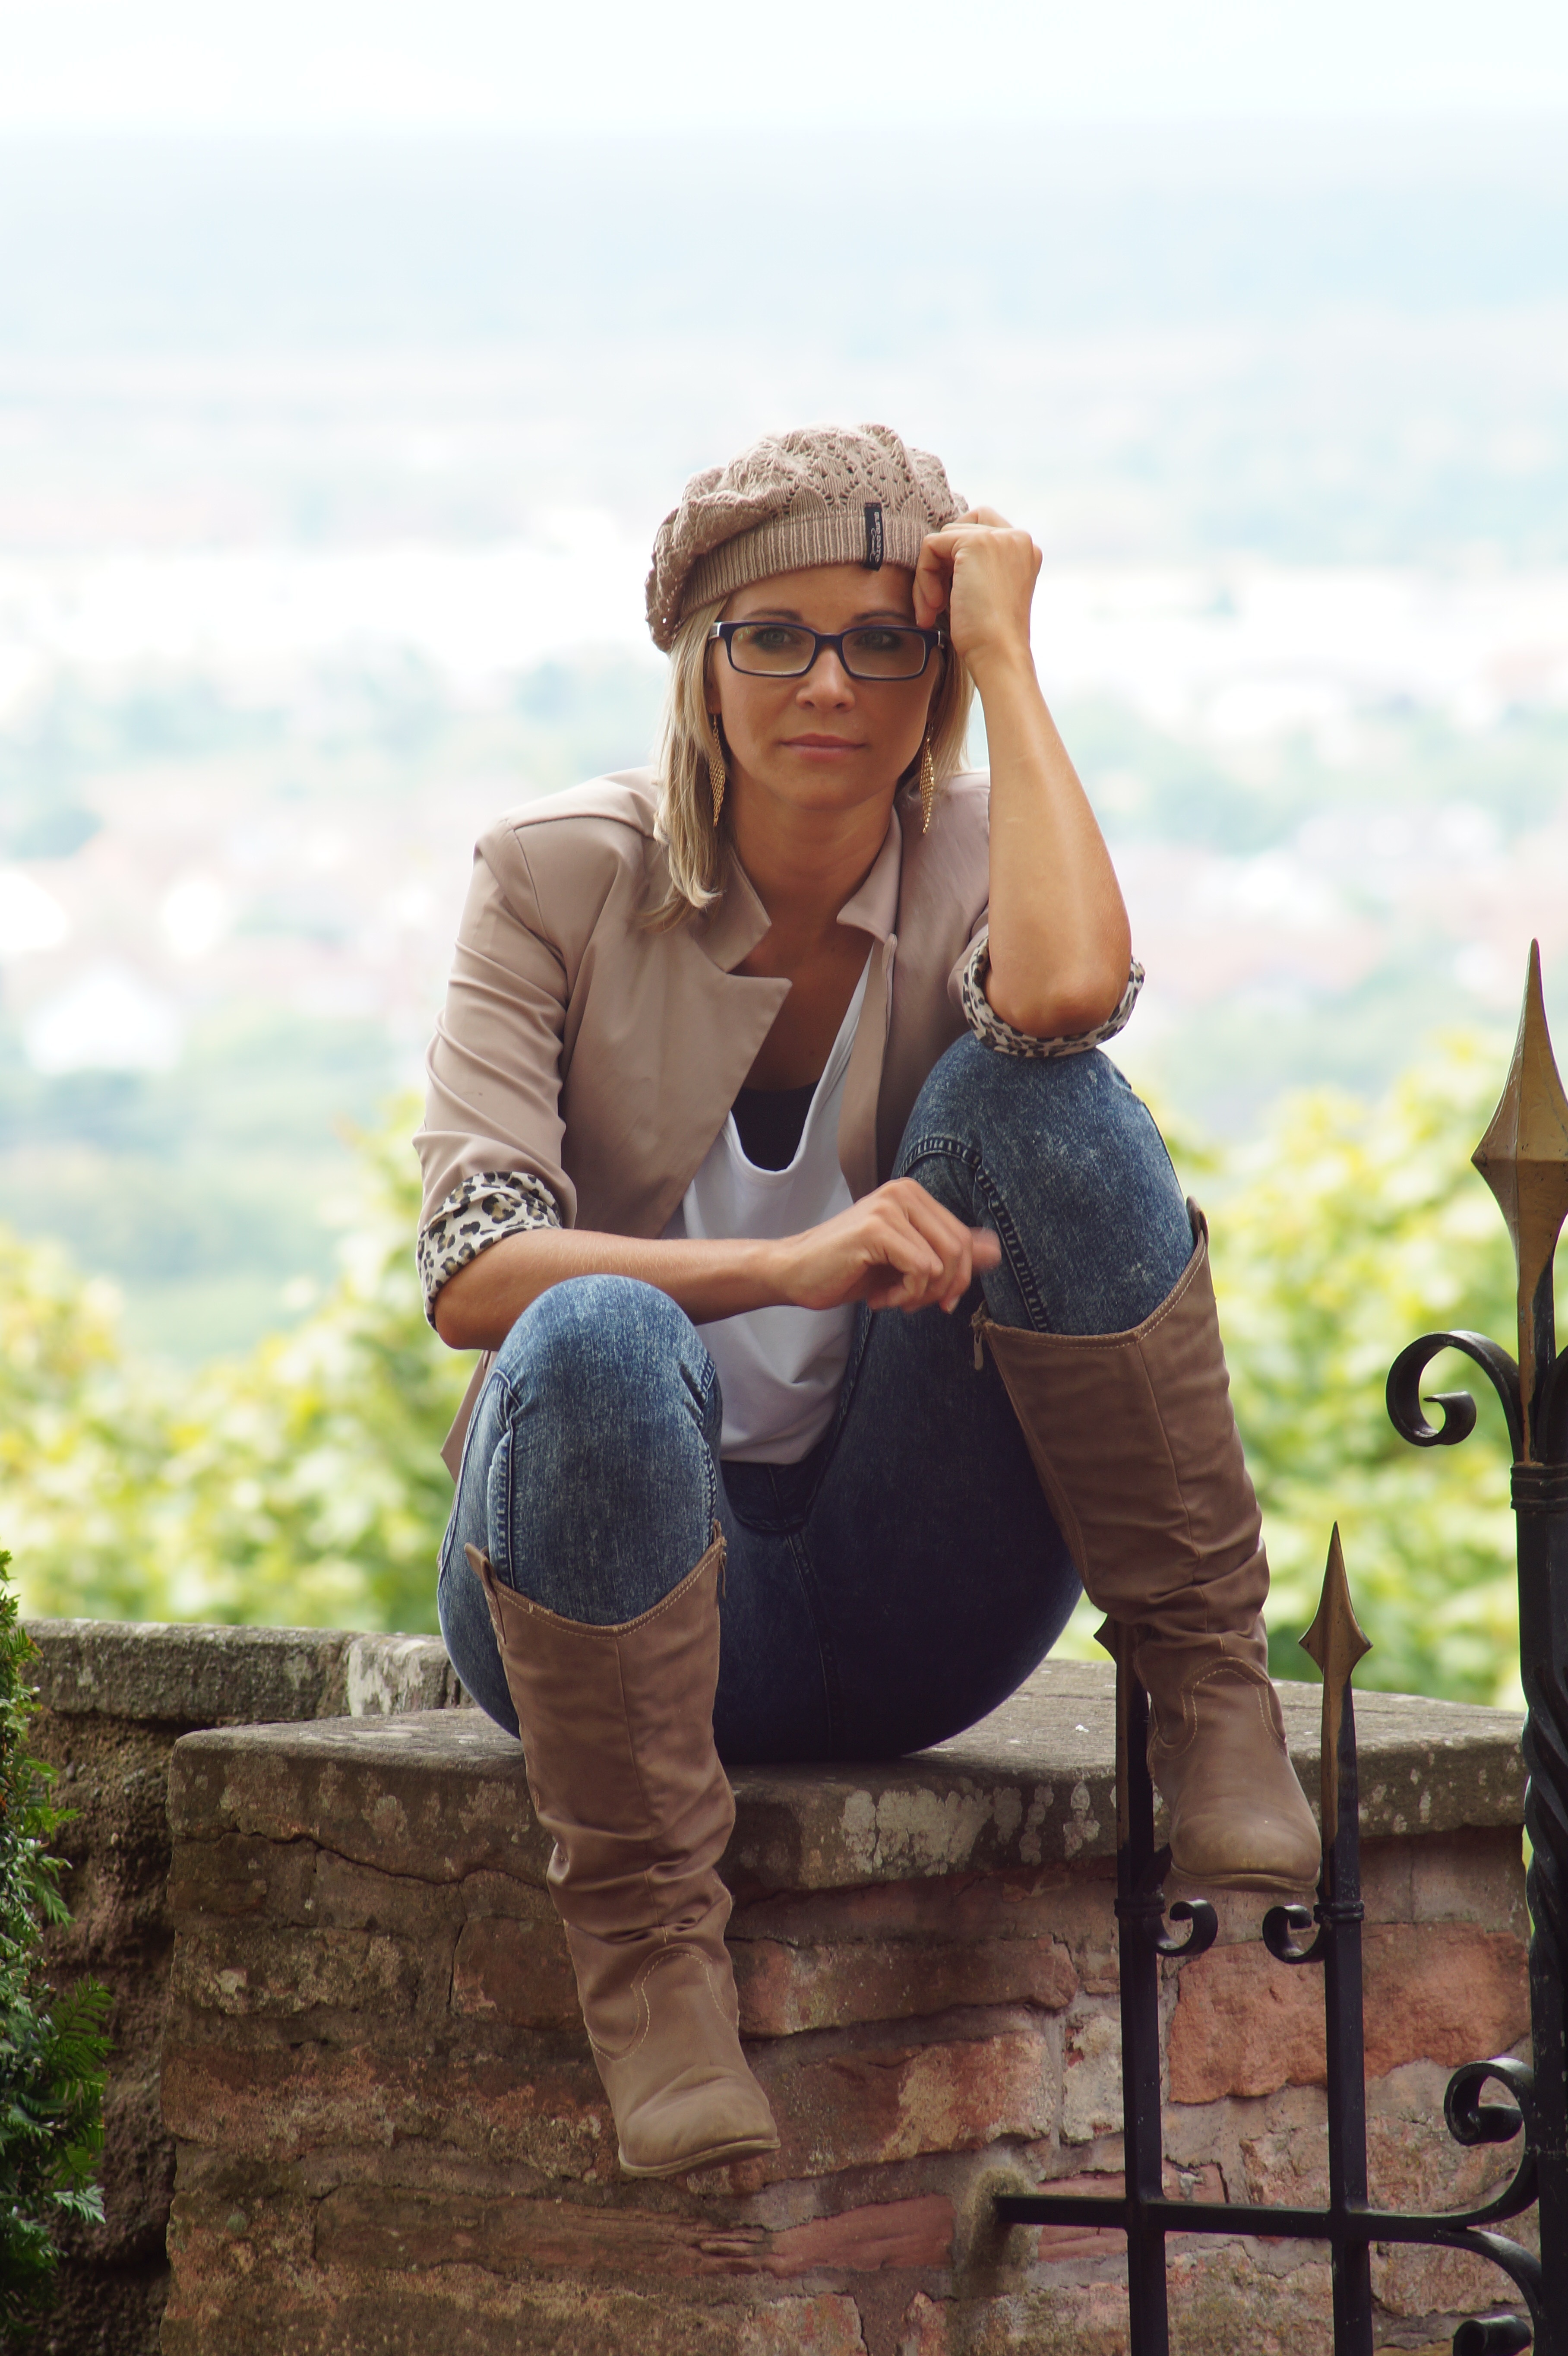
silhouette, person, girl, woman, photography, portrait, model, young, spring, sitting, fashion, clothing, lady, face, one, photograph, beauty, image, interaction, photo shoot, human positions